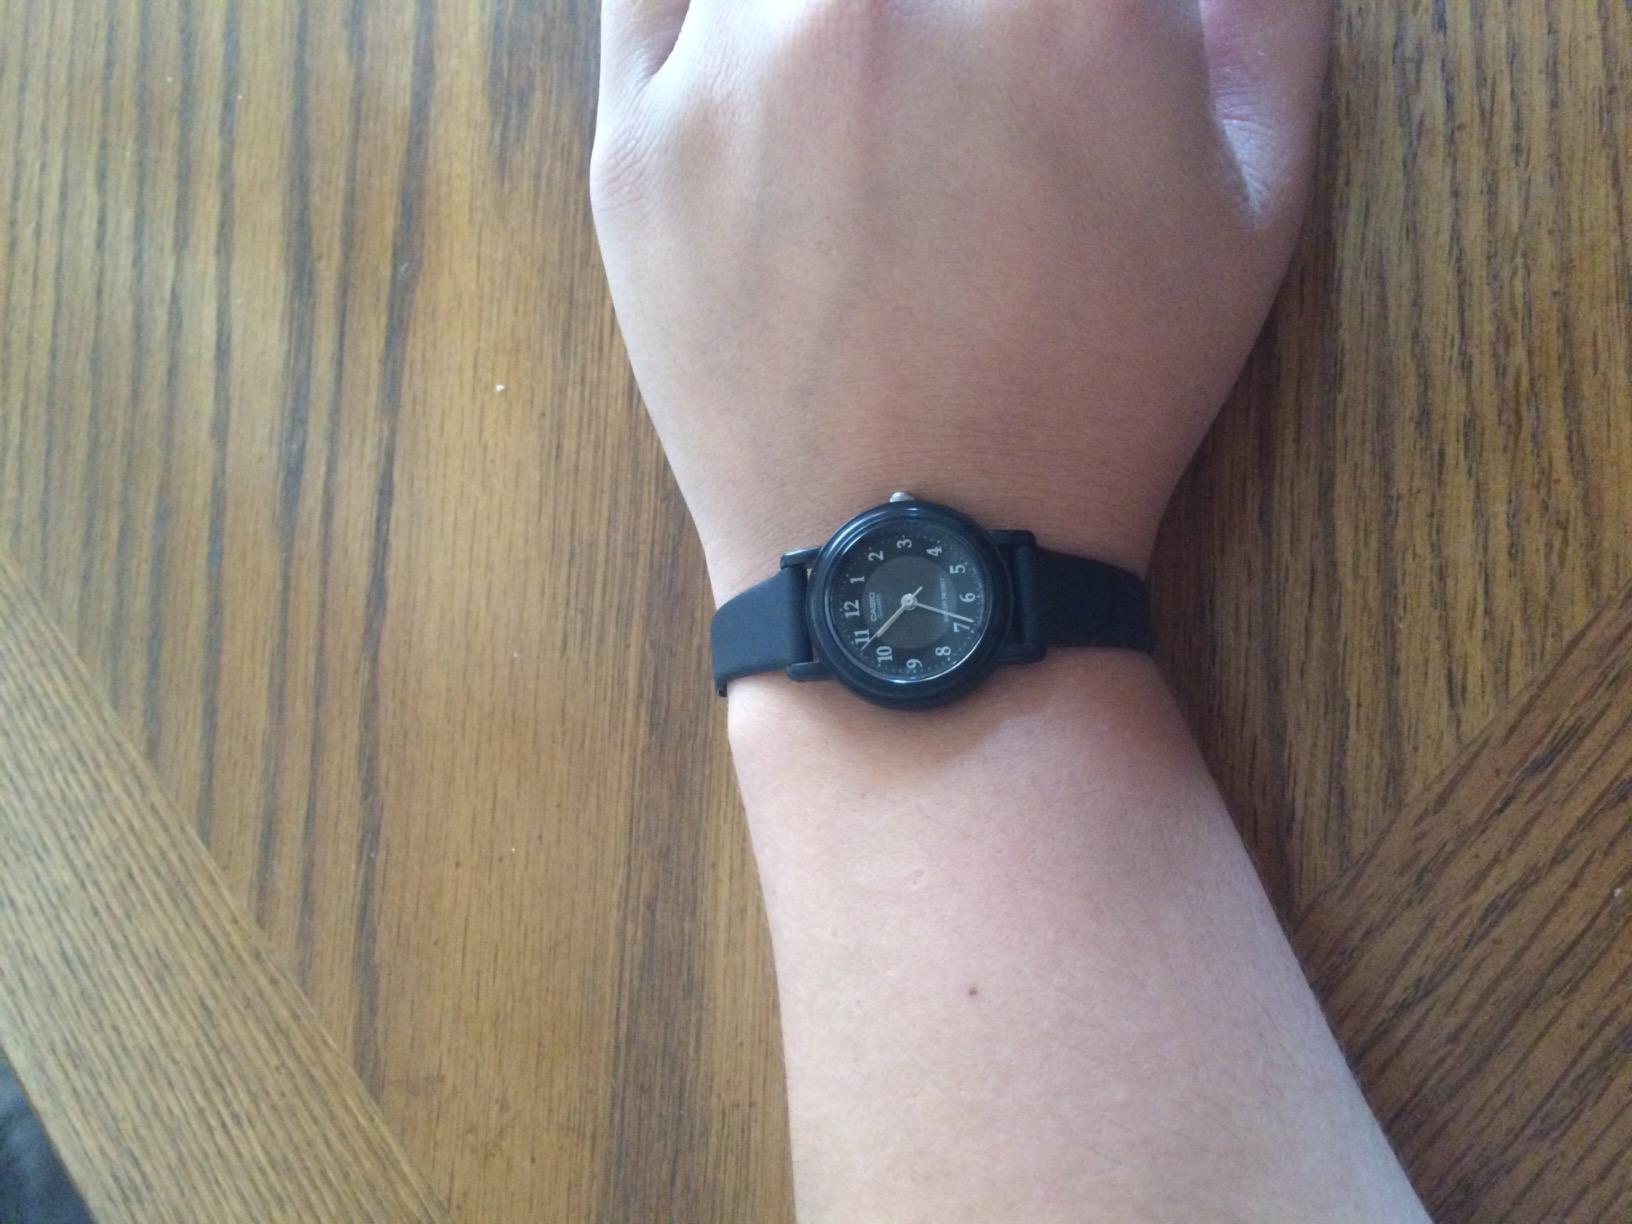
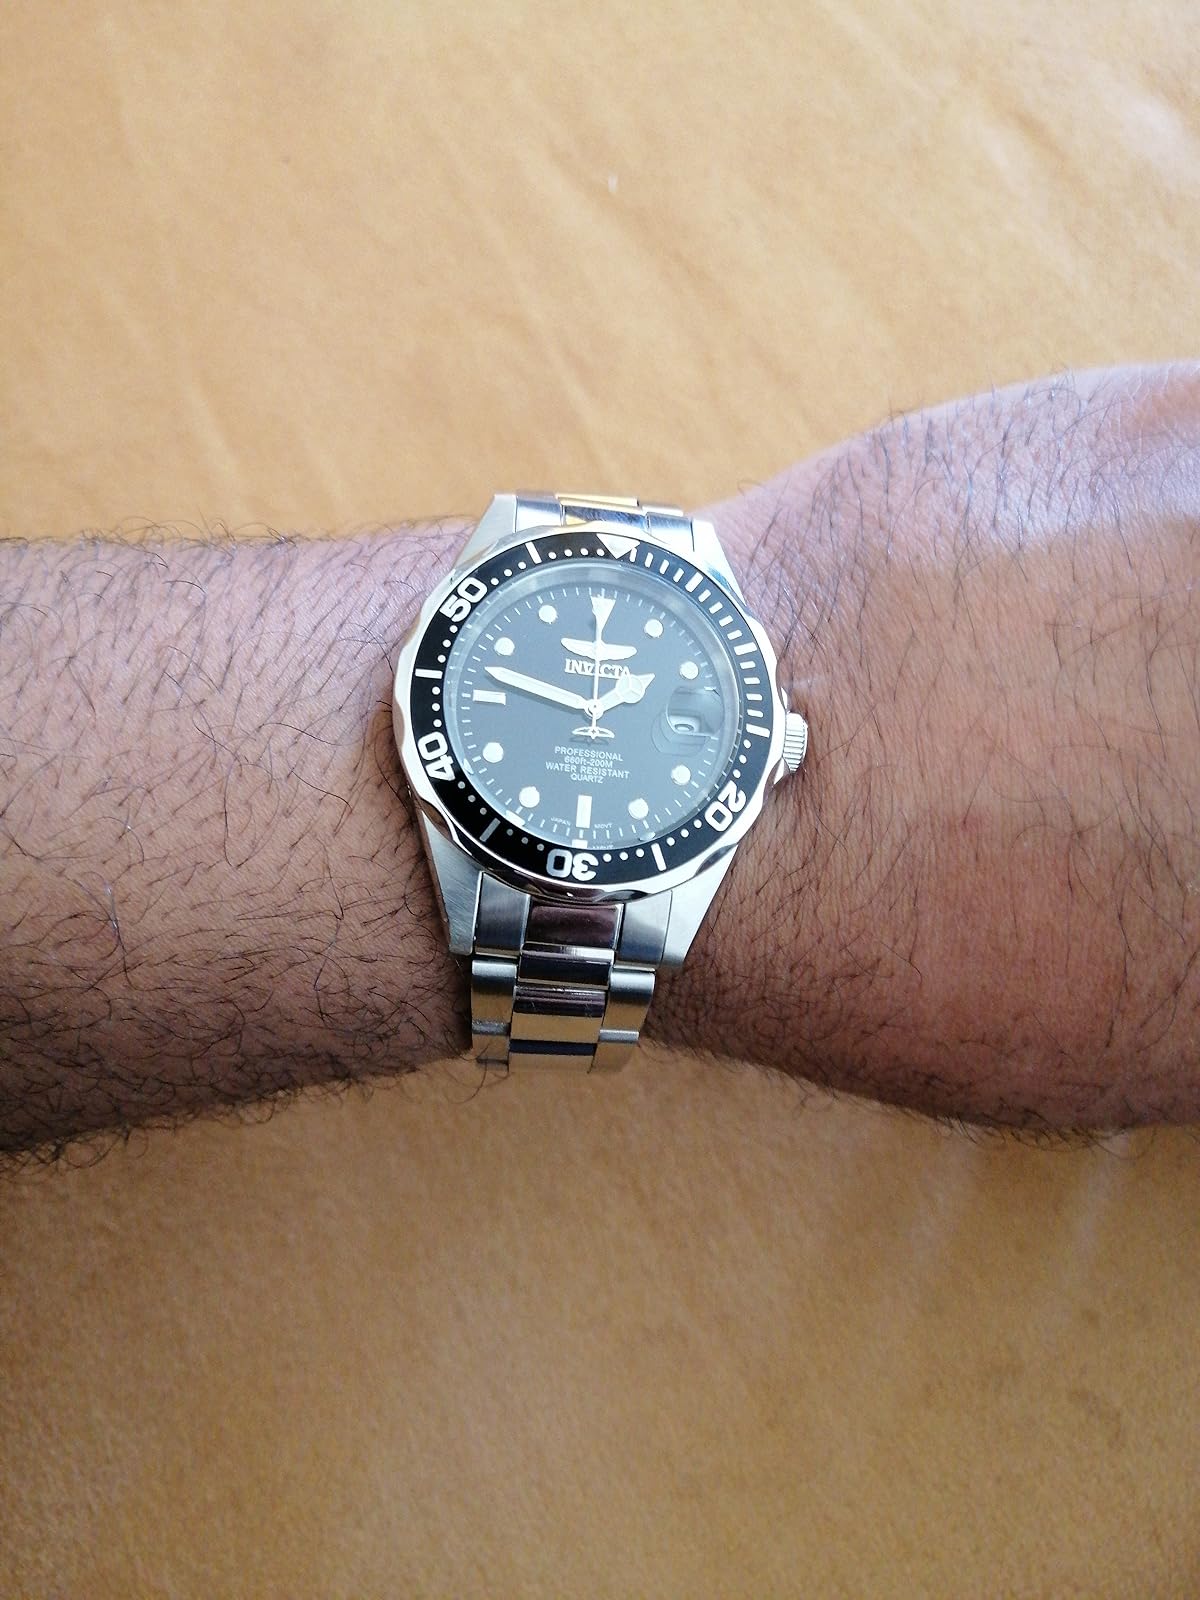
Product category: accessories_watch
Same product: no